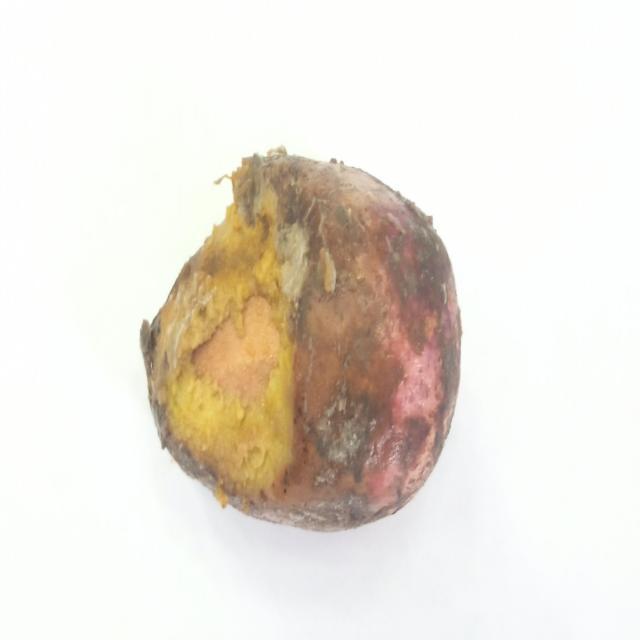
Plum grade: rotten